James Teare

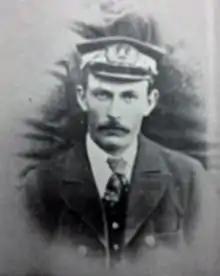

James Teare (6 August 1872 – 3 December 1909) was a Manx merchant navy officer who served as a seaman and later as an officer on numerous Isle of Man Steam Packet Company vessels. Capt. Teare is best known as the Master of the RMS "Ellan Vannin" on her ill-fated voyage from Ramsey, Isle of Man to Liverpool on 3 December 1909.